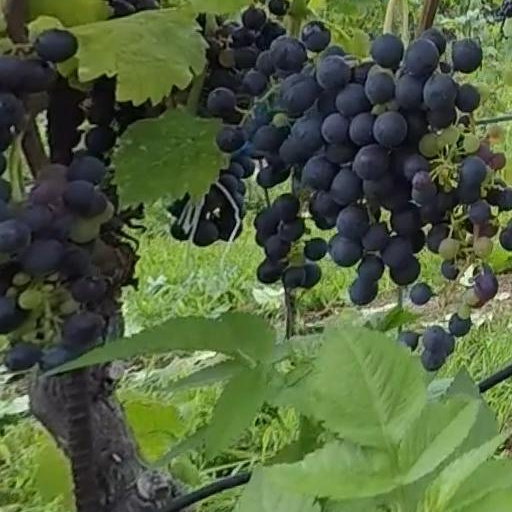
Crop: grape